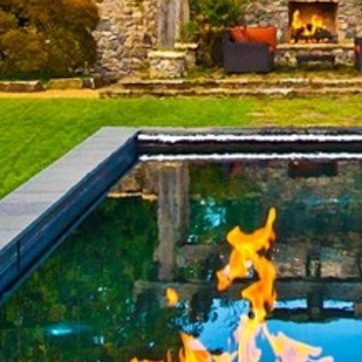
Material: water